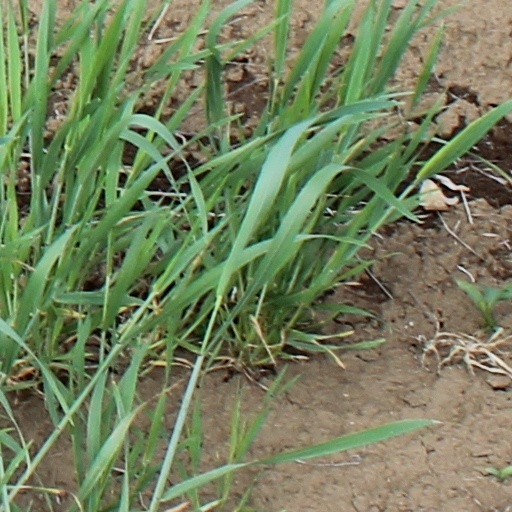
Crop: wheat